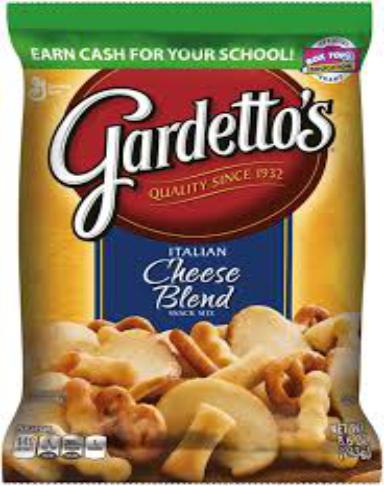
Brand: Gardetto's
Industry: Food